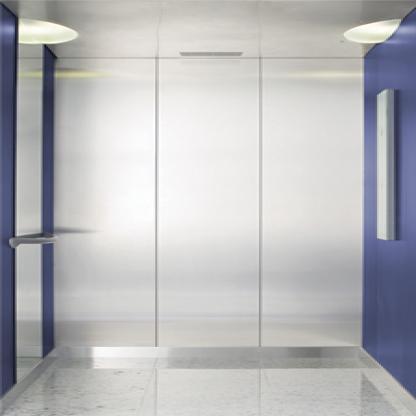
Scene: Indoor